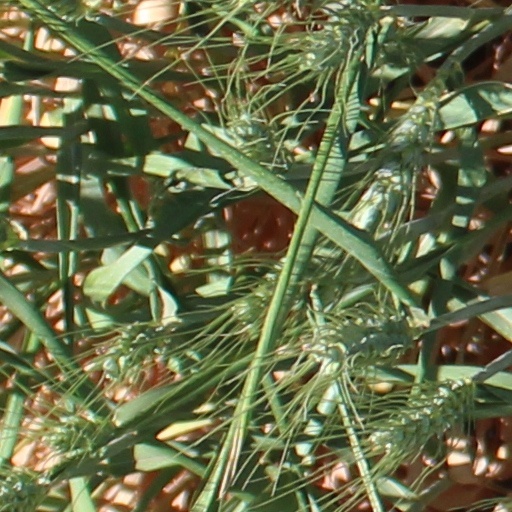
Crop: wheat